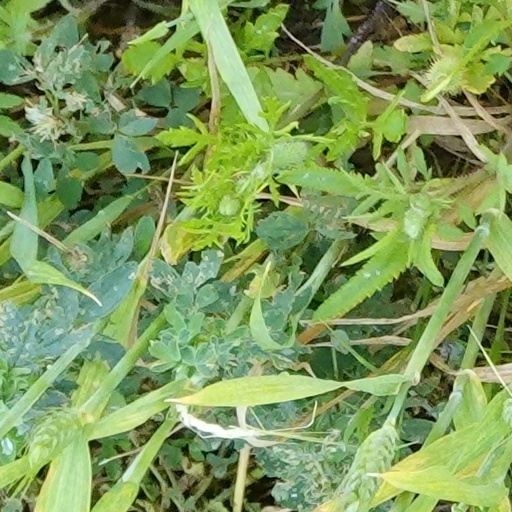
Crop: wheat